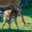
Label: deer